Soviet occupation of Latvia in 1940

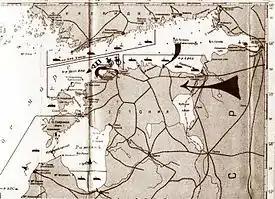
Schematics of the Soviet naval military blockade of Estonia and Latvia in 1940 (Russian State Naval Archives)

The German–Latvian non-aggression pact was signed in Berlin on 7 June 1939. In light of the German advance in the east, the Soviet government demanded an Anglo–French guarantee of the independence of the Baltic states, during their negotiations for an alliance with the Western Powers. The Latvian and Estonian governments, ever suspicious of Soviet intentions, decided to accept a mutual non-aggression pact with Germany. The German–Estonian and German–Latvian Non-aggression pacts were signed in Berlin on 7 June 1939 by Latvian foreign minister Vilhelms Munters and Joachim von Ribbentrop. On the next day Adolf Hitler received the Estonian and Latvian envoys, and in course of these interviews stressed maintaining and strengthening commercial links between Germany and Baltic states. Ratifications of the German-Latvian pact were exchanged in Berlin on 24 July 1939 and it became effective on the same day. It was registered in "League of Nations Treaty Series" on 24 August 1939.